Ginés de Lillo

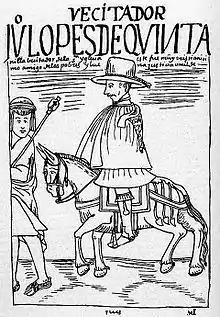
A Spanish visitor

Ginés de Lillo (1566, Murcia - 24 January 1630, Arauco), a high-ranking officer in the Spanish army, was in 1603 nominated official visitor to the lands between the towns of Los Cauquenes and Choapa, part of modern-day Chile.